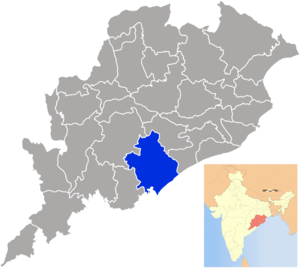
Le district de Ganjam est un district de l'état de l'Odisha en Inde.